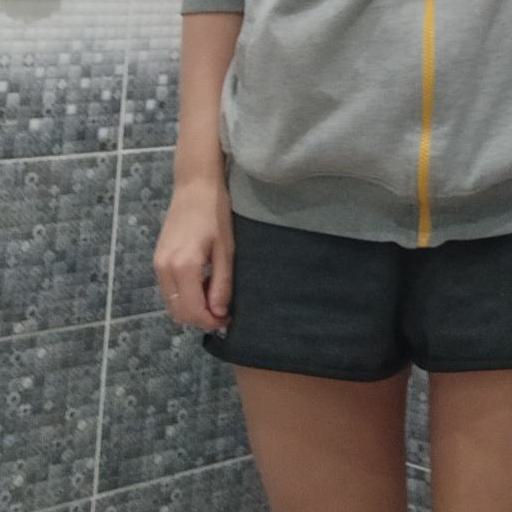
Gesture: no_gesture